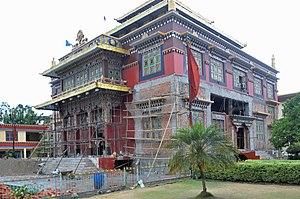
Marilyn Rita Silverstone était une photojournaliste et une nonne bouddhiste.